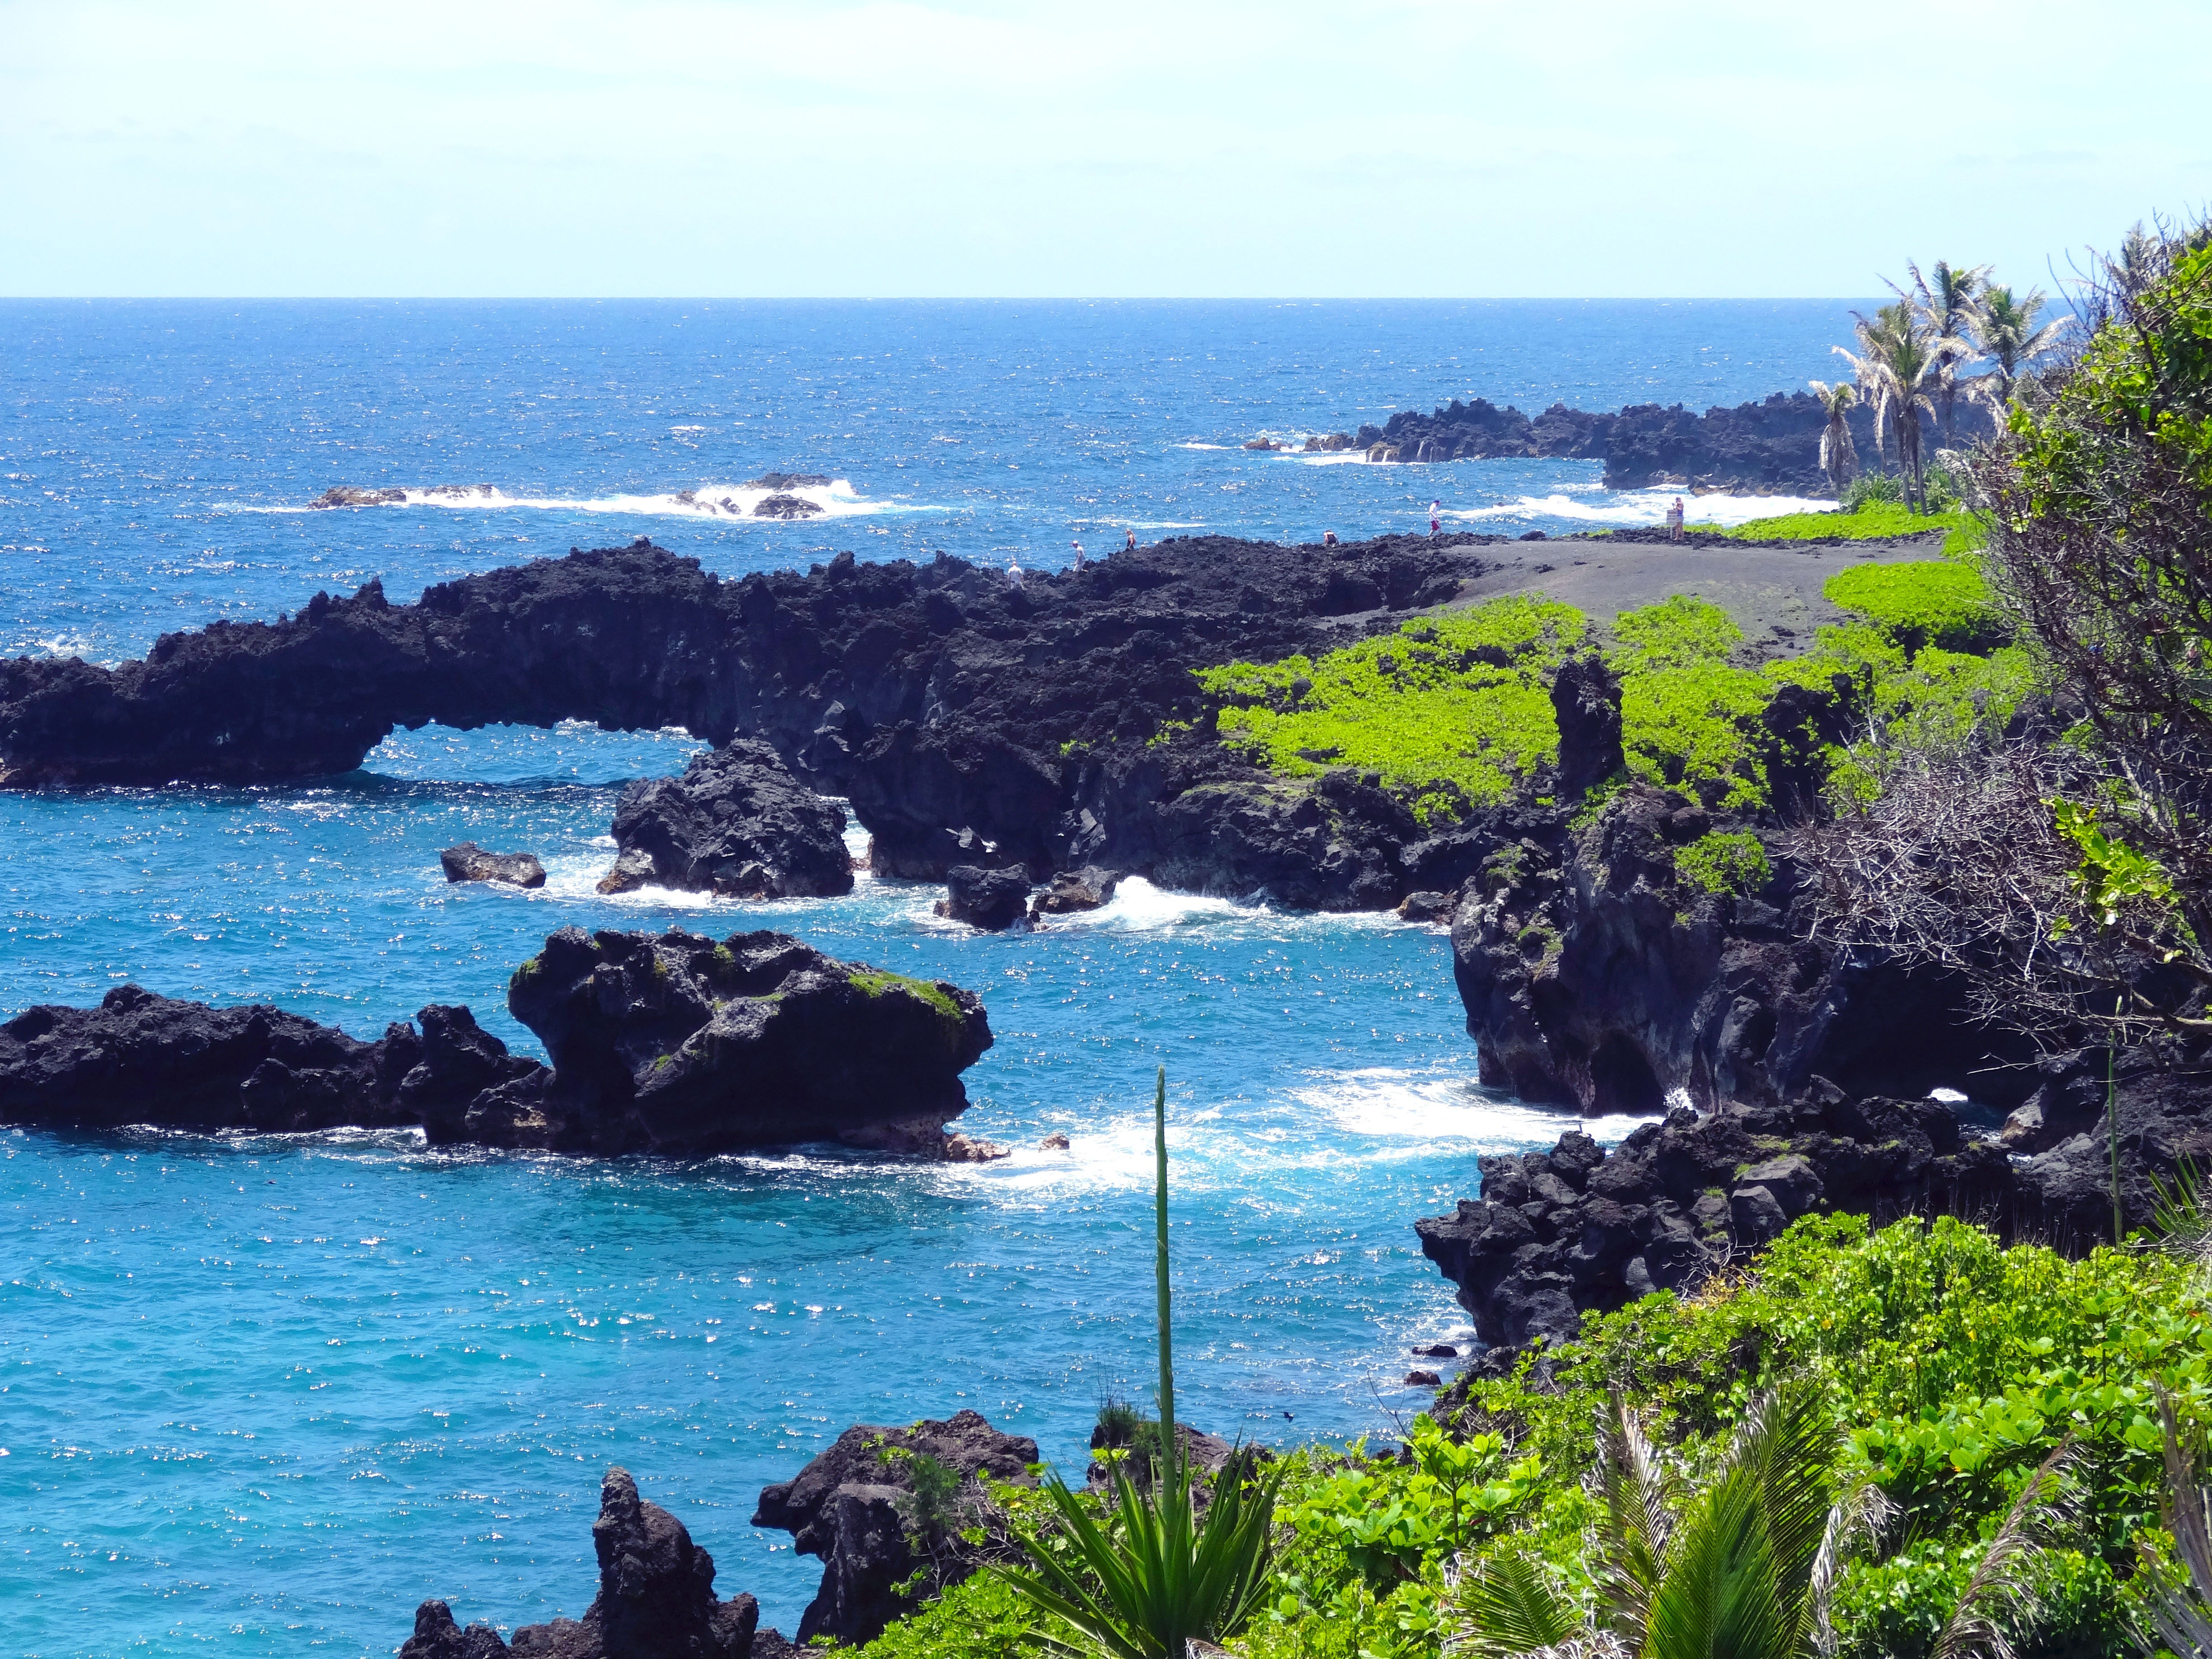
beach, sea, coast, water, rock, ocean, shore, vacation, cliff, cove, paradise, tranquil, scenic, tropical, natural, seascape, holiday, bay, island, blue, tourism, terrain, body of water, rocks, aqua, archipelago, maui, cape, islet, landform, volcanic rock, geographical feature, promontory, road to hana, vocanic